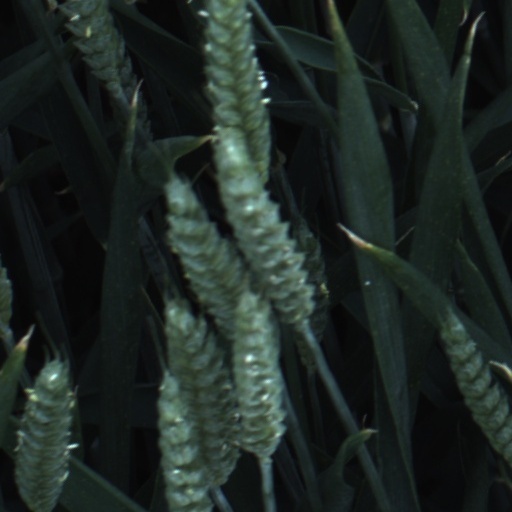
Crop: wheat